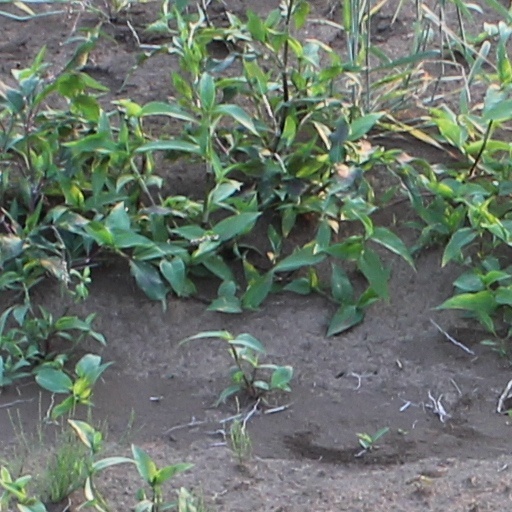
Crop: wheat